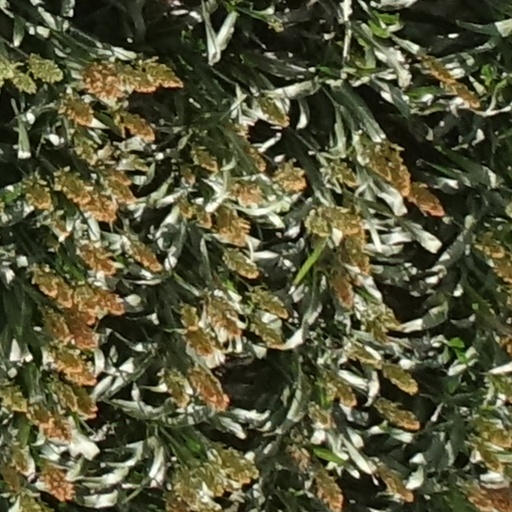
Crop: sorghum